List of Game of Thrones characters

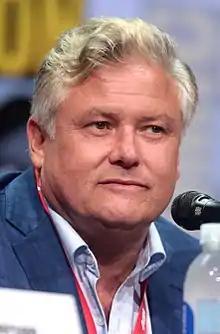
Conleth Hill

Jeor Mormont (portrayed by James Cosmo) is the 997th Lord Commander of the Night's Watch, and the estranged father of Ser Jorah. He gave up his lands to serve the Night's Watch. His son's shaming of their house weighs heavily on him. He personally requests that Jon Snow be made his personal steward, and gives him the Hand-and-a-Half sword (also known as a bastard sword) of their house, Longclaw. He has the pommel reshaped into a wolf's head. To investigate the return of wights, the disappearance of several Rangers, and rumors of a wildling army, Jeor leads an expeditionary force beyond the Wall in season 2. In season 3, after returning to Craster's Keep, he is slain by Rast in the ensuing mutiny. His death ignites Maester Aemon's call for the lords of Westeros to aid the Night's Watch, which convinces Stannis Baratheon the time is ripe to fight the onslaught of the White Walkers. His corpse is apparently desecrated afterwards, as in season 4, Karl Tanner is shown drinking wine from a skull he claims is Jeor's.